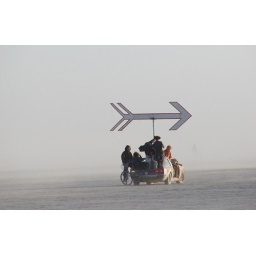
open playa, black rock desert, 2001. pic by gene x hwang